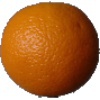
Label: Orange 1